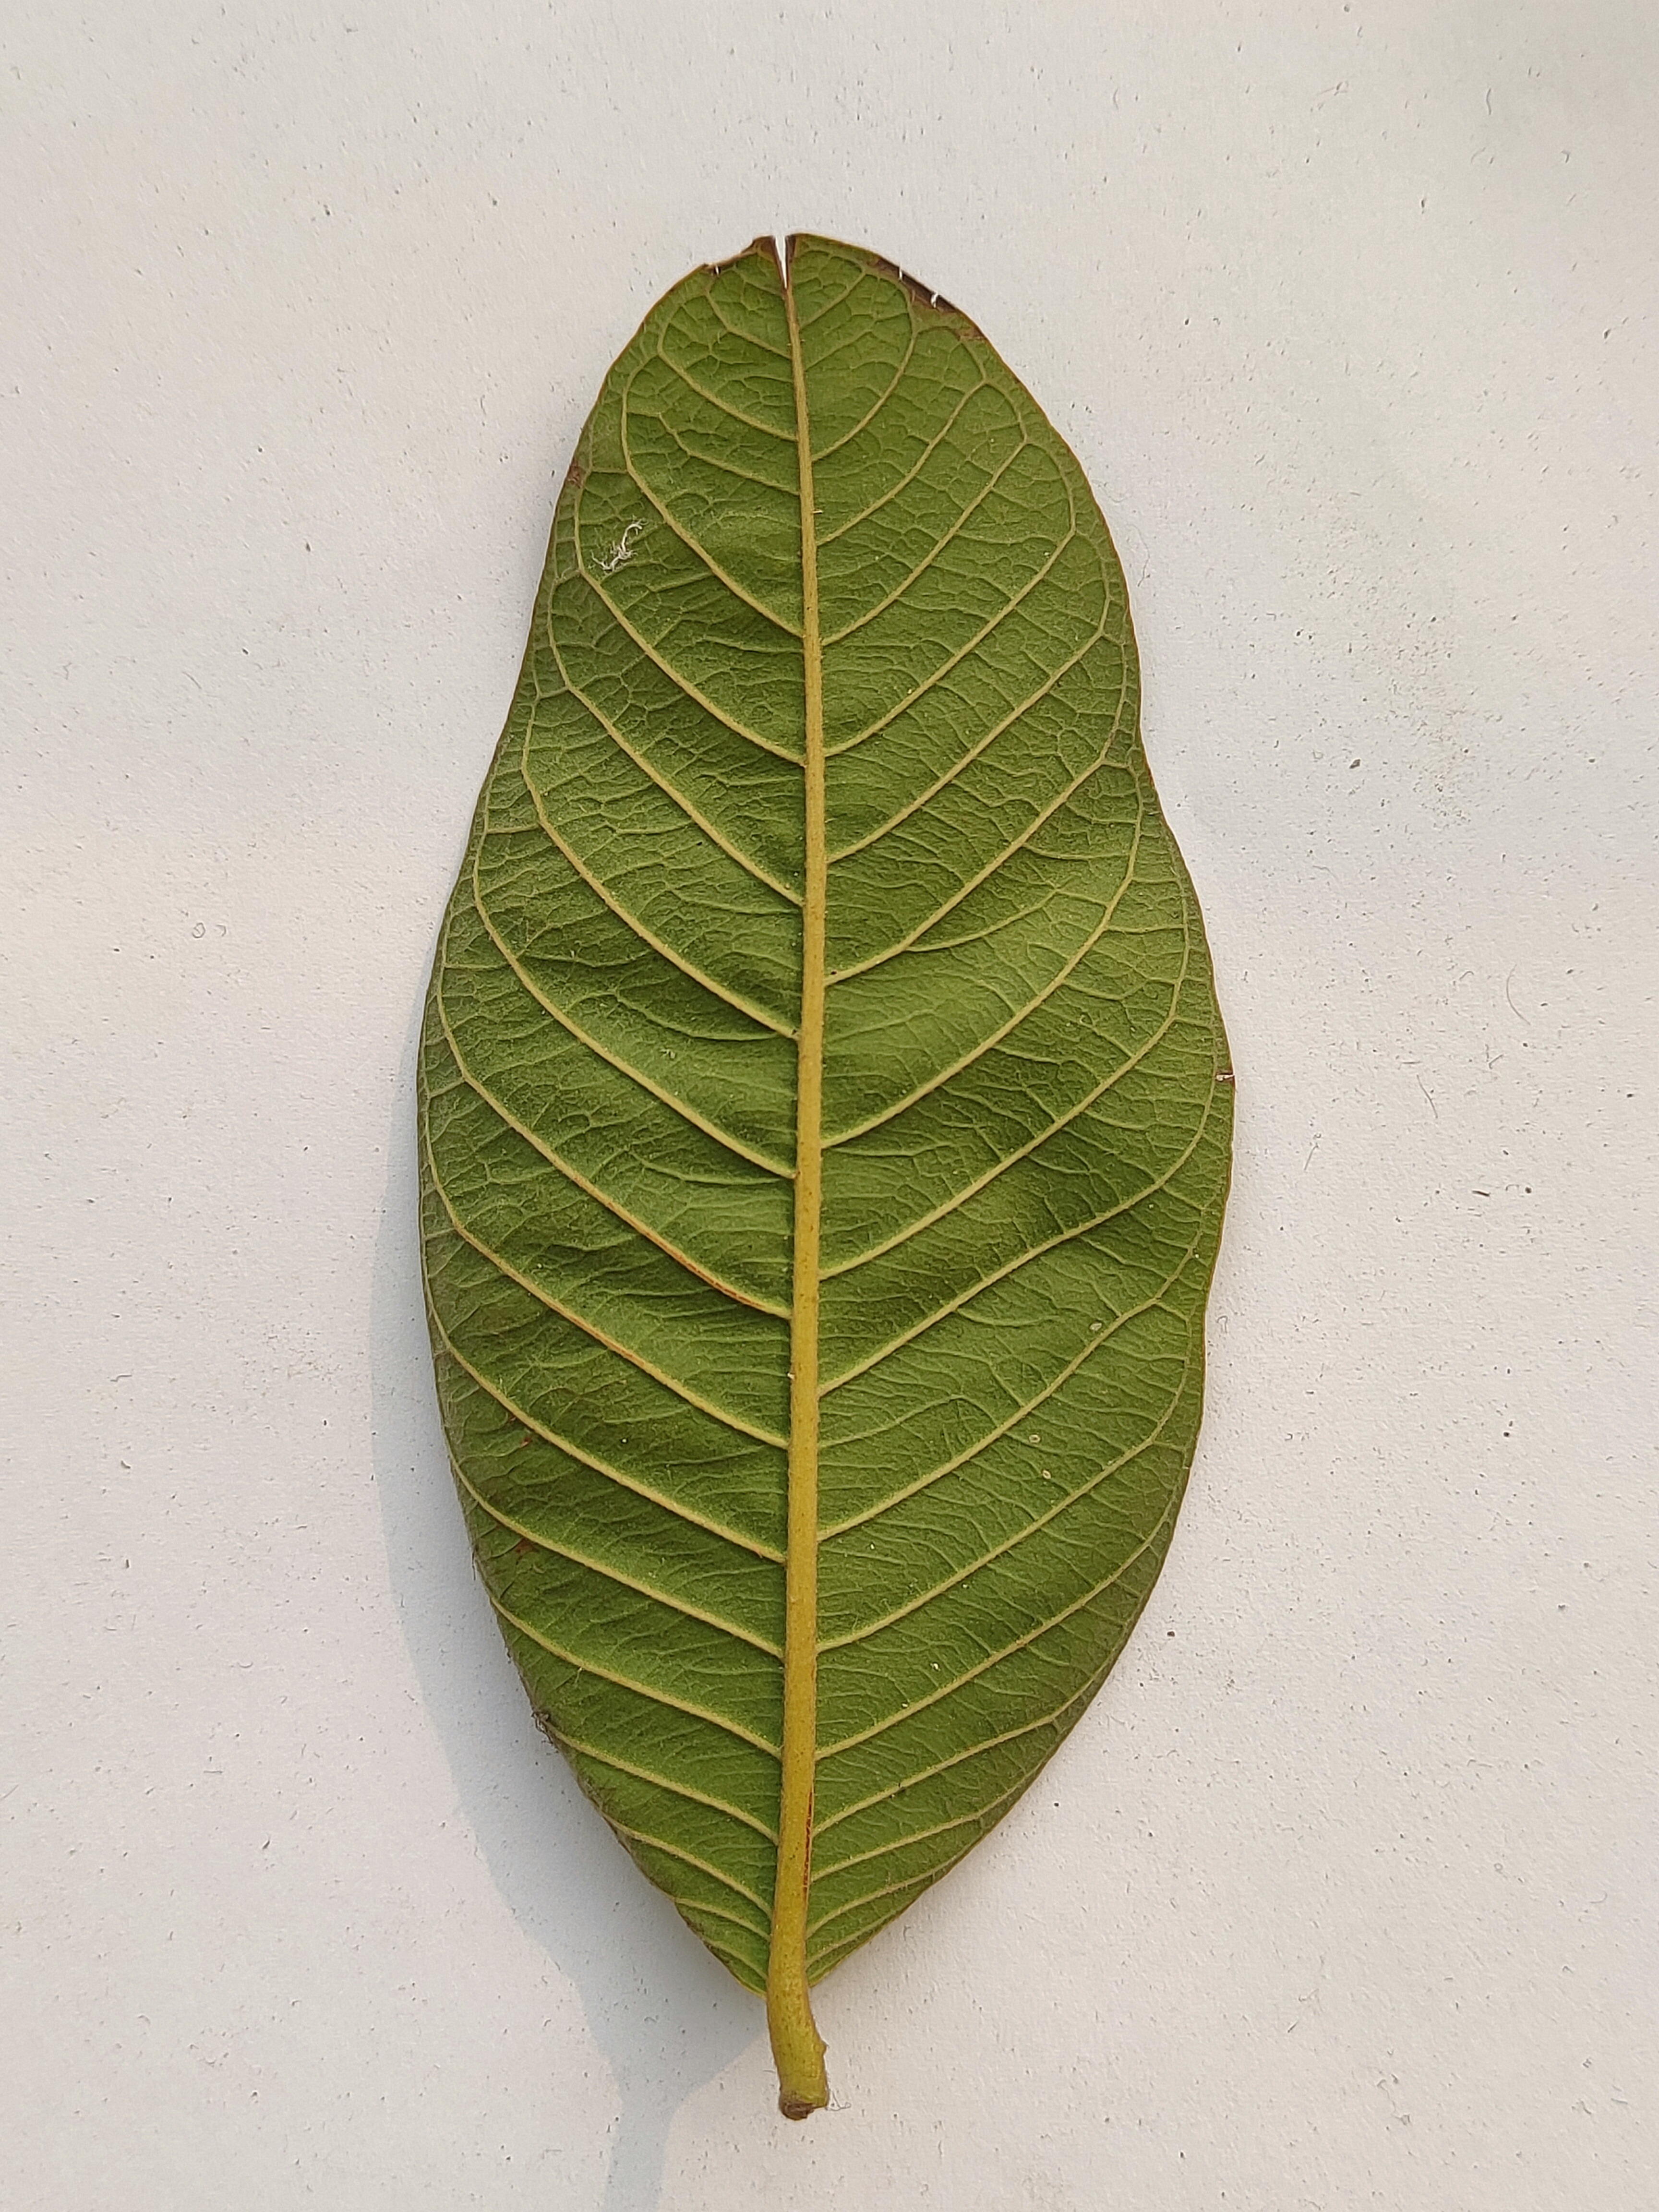
Leaf variety: Guava